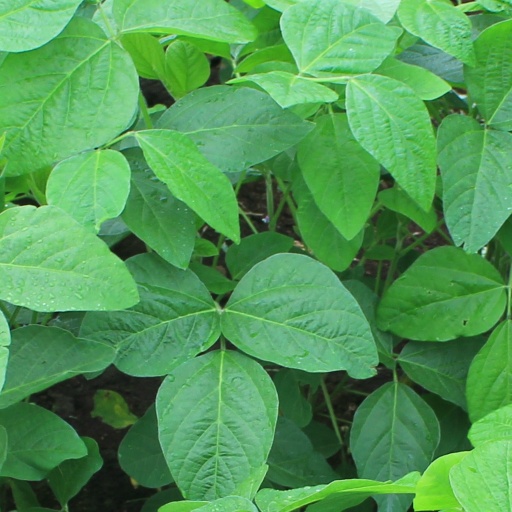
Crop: soybean